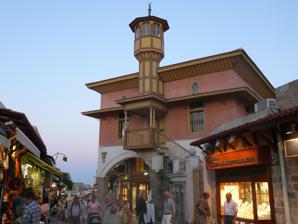
Building: Mehmet Agha Mosque
Country: Unknown
Year built: 1819
Historical mosque in Rhodes, Greece Mehmet Agha Mosque Religion Affiliation Islam District Rhodes Ecclesiastical or organizational status Closed Location Location Rhodes , Greece Shown within Greece Geographic coordinates 36°26′37″N 28°13′34″E / 36.44361°N 28.22611°E / 36.44361; 28.22611 Architecture Type Mosque Completed 1819 Specifications Minaret (s) 1 Materials Stone, wood, brick The Mehmet Agha Mosque ( Greek : Μεχμέτ Αγά Τζαμί , from Turkish : Mehmet Ağa Camii ) is a historical Ottoman -era mosque on the Aegean island of Rhodes , Greece . Built in the early nineteenth century, it is not open for worship like most of the other mosques on the island. It stands on a prominent place on Sokratous street in the commercial center of the medieval town of Rhodes. History Mehmet Agha Mosque has gone through several phases of development throughout its existence, whether in respect of its architectural, ornamental, inscriptional elements or others. It was built on the site of an older, ruined mosque in 1819, and it was extensively remodeled in 1875 following the earthquake of 1856 . It was heavily damaged during World War II , and subsequently restorations were carried out in 1948. In the 1970s, the minaret and the balcony, which were in poor condition, were removed. The 2004 renovation notably included the reconstruction of these two elements. It is considered to be the most popular Ottoman mosque in Rhodes, due to its features and distinguishing look. Architecture The mosque belongs to a Bursa I type of building, composing of a square or rectangular area, and the interior covered with a mosque. The Mehmet Agha, however, does not have a dome but rather a wooden gable roof. The mihrab is located in the middle of the qibla wall, a semicircular niche with a diameter of about one meter crowned with a trefoil arch. The outer windows are topped with a row of pointed arched rectangular openings. The walls are built with red tuff stone, and have all been re-used in the building. It would appear that the ground flood of the mosque was constructed on the ruins of an old structure built by the Knights Hospitaller , and was not originally a mosque. It was built with an orientation towards Mecca (thus in rotation with respect to the ground floor), resulting in the need of a support column on the street to be built. Its current minaret is made out of wood. Nothing remains of the old one, as it was completely renewed by the Greek Ministry of Culture . Its polygonal shape, unlike that of other pencil-like Ottoman minarets, bespeaks of its Arabic influence. The fountain on the yard was added during the second building period in 1875, and served two functions; the first, as a prayers ablutions prior to the praying, the second as the jeshma (spring) the people in the street had drunk from. The fountain is a wall divided into three horizontal parts, separated with four stone pillars; the marble panels are decorated with geometrical ornaments in the shape of a pointed arch. See also Greece portal Islam portal Architecture portal Islam in Greece List of former mosques in Greece List of mosques in Greece Ibrahim Pasha Mosque, Rhodes References